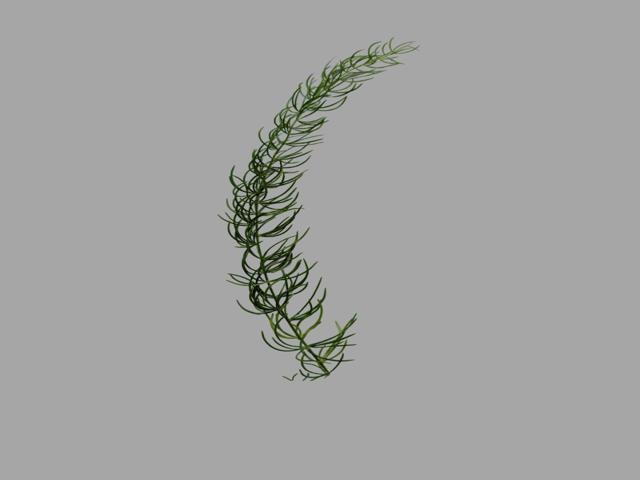
Plant: shotomuli